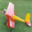
Label: airplane